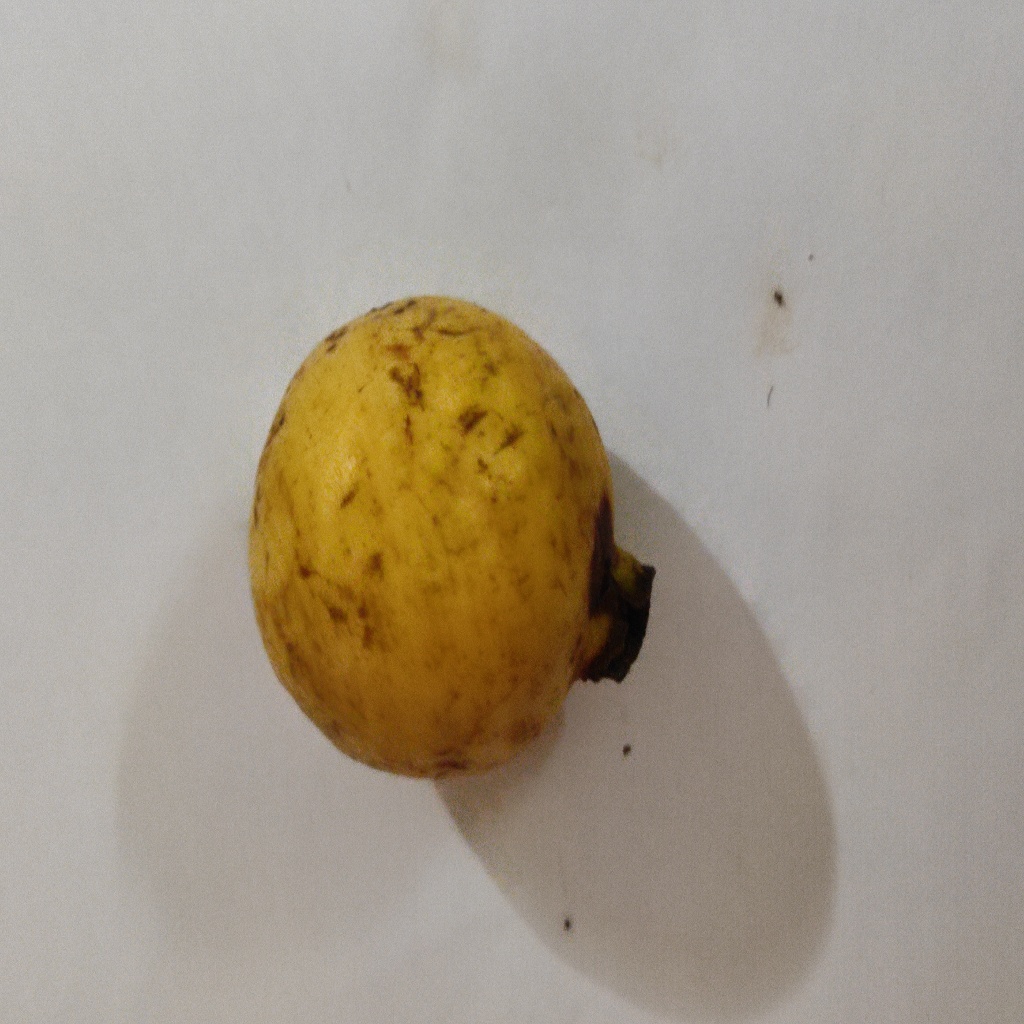
Crop: guava
Quality class: Class_B